Harris County Institute of Forensic Science

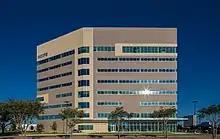
The Harris County Institute of Forensic Sciences in the Texas Medical Center serves as the Harris County Medical Examiner and Crime Laboratory.

The Harris County Institute of Forensic Sciences is a science-based, independent operation consisting of two distinct forensic services for the Harris County community – the Medical Examiner Service and the Crime Laboratory Service. The institute is located in Houston, Texas. The institute is a part of the Texas Medical Center.